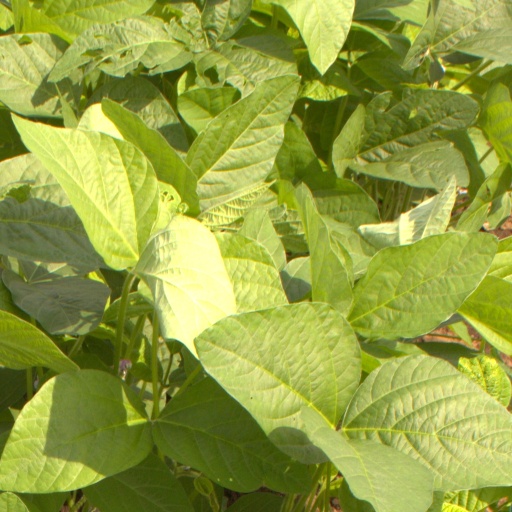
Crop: soybean